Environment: real
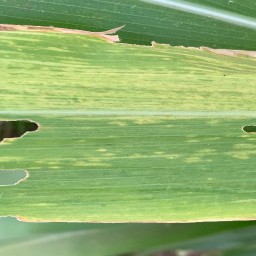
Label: lethal_necrosis